Kita-Tokiwa Station

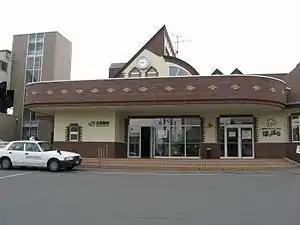
Kita-Tokiwa Station in April 2008

is a railway station in the town of Fujisaki, Aomori Prefecture, Japan, operated by the East Japan Railway Company (JR East).